History of Asmara

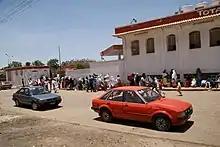
Eritreans queuing at petrol station due to rationing

The population increased due to a flood of refugees arriving from rural regions, as well as the return of many from the diaspora. Asmara, newly renamed the capital, became the political heart of Eritrea once again. During the years that followed, Eritrea experienced an economic upturn and countless investments that, together with its renewed function as the capital, led to the city's dramatic growth. While the pattern in many other African cities saw a rise in poor and illegal settlements, Asmara's development could be relatively controlled. Enormous challenges lay ahead; perhaps above all else, inhabitants of Asmara faced the problem of accessing clean drinking water, and of the lack of an adequate sewage system, as the infrastructure was still mostly in ruins following the long war.